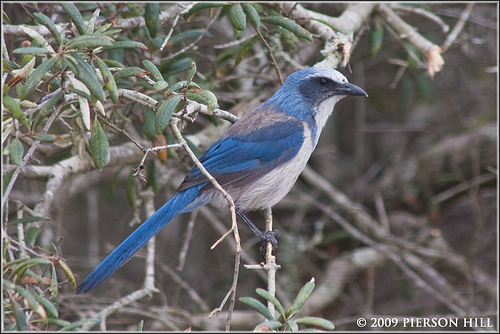
this colorful bird has a white belly and breast, blue and grey wings, the bill is short and pointed, and black tarsus and feet.
this is a blue bird with a grey belly and a black beak.
this bird is medium sized with a black sharp beak and blue highlightsvivid blue and slate wings, back, neck and white crown/belly.
a bird with a lon tail and is blue, grey and white.
a bird with a white breast and blue tail feathers.
this bird has a blue crown as well as a white bellyblue bird with a white underbelly, breast, and crown, with brown colored coverts.
this bird has a bright blue tail and secondaries, a blue nape and white crown, throat and belly.
this bird has wings that are blue and has a white belly
Species: Florida Jay